Italian battleship Conte di Cavour

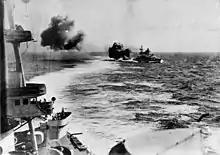
"Conte di Cavour" opening fire during the Battle of Calabria

Early in World War II, the "Conte di Cavour" and her sister took part in the Battle of Calabria (also known as the Battle of Punta Stilo) on 9 July 1940. They were part of the 1st Battle Squadron, commanded by Admiral Inigo Campioni, when they engaged major elements of the British Mediterranean Fleet. The British were escorting a convoy from Malta to Alexandria, while the Italians had finished escorting another from Naples to Benghazi, Italian Libya. Vice Admiral Andrew Cunningham, commander of the Mediterranean Fleet, attempted to interpose his ships between the Italians and their base at Taranto. Crews on the fleets spotted each other in the middle of the afternoon and the Italian battleships opened fire at 15:53 at a range of nearly . The two leading British battleships, and , replied a minute later. Three minutes after she opened fire, shells from "Giulio Cesare" began to straddle "Warspite" which made a small turn and increased speed, to throw off the Italian ship's aim, at 16:00. At the same time, a shell from "Warspite" struck "Giulio Cesare" at a distance of about . Uncertain how severe the damage was, Campioni ordered his battleships to turn away in the face of superior British numbers and they successfully disengaged. Repairs to "Giulio Cesare" were completed by the end of August and both ships unsuccessfully attempted to intercept British convoys to Malta in August and September.